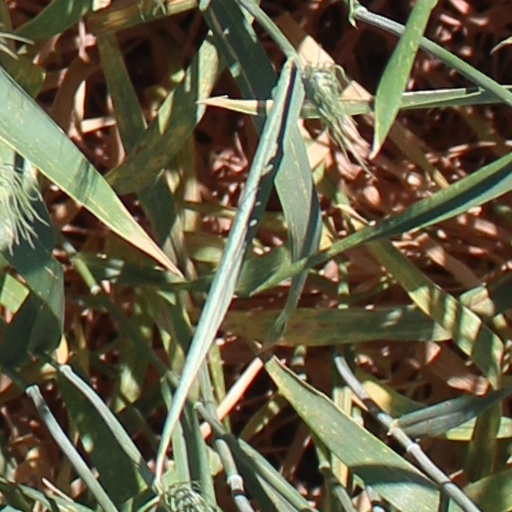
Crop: wheat